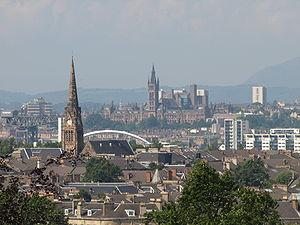
L'environnement au Royaume-Uni est l'environnement du pays Royaume-Uni. Le territoire constitué de plusieurs îles présente des milieux propices à la biodiversité. Par ailleurs, le pays a largement contribué à la connaissance du vivant, et y contribue encore.
Le Royaume-Uni, en forme longue le Royaume-Uni de Grande-Bretagne et d'Irlande du Nord, est un pays d'Europe de l'Ouest, ou selon certaines définitions, d'Europe du Nord, dont le territoire comprend l'île de Grande-Bretagne et la partie nord de l'île d'Irlande, ainsi que de nombreuses petites îles autour de l'archipel. Le territoire du Royaume-Uni partage une frontière terrestre avec la république d'Irlande, et est entouré par l'océan Atlantique au nord, la mer du Nord à l'est, la Manche au sud, la mer Celtique au sud-sud-ouest, la mer d'Irlande au sud-ouest et les mers intérieures de la côte ouest de l'Écosse au nord-ouest. Le Royaume-Uni couvre une superficie de 246 690 km², faisant de lui le 80ᵉ plus grand pays du monde, et le 11ᵉ d'Europe. Il est le 22ᵉ pays plus peuplé du monde, avec une population estimée à 65,1 millions d'habitants. Le Royaume-Uni est une monarchie constitutionnelle ; il possède un système parlementaire de gouvernance. Sa capitale est Londres, une ville mondiale et la seconde place financière au monde.